Question: Please indicate a possible affordance area of the surfboard that can be used for carrying
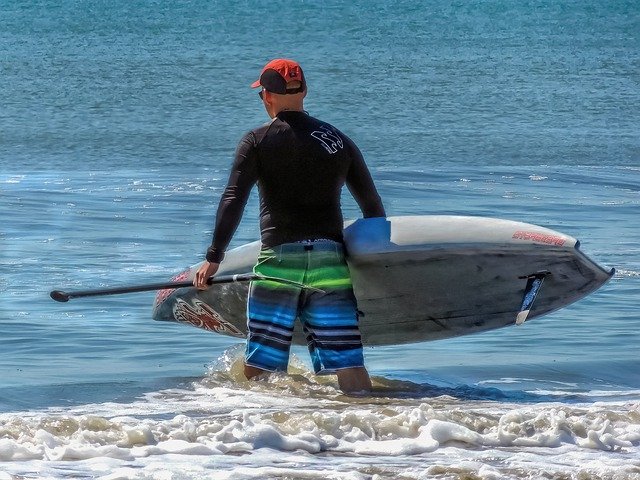
Answer: [150.5, 213, 613.5, 348]